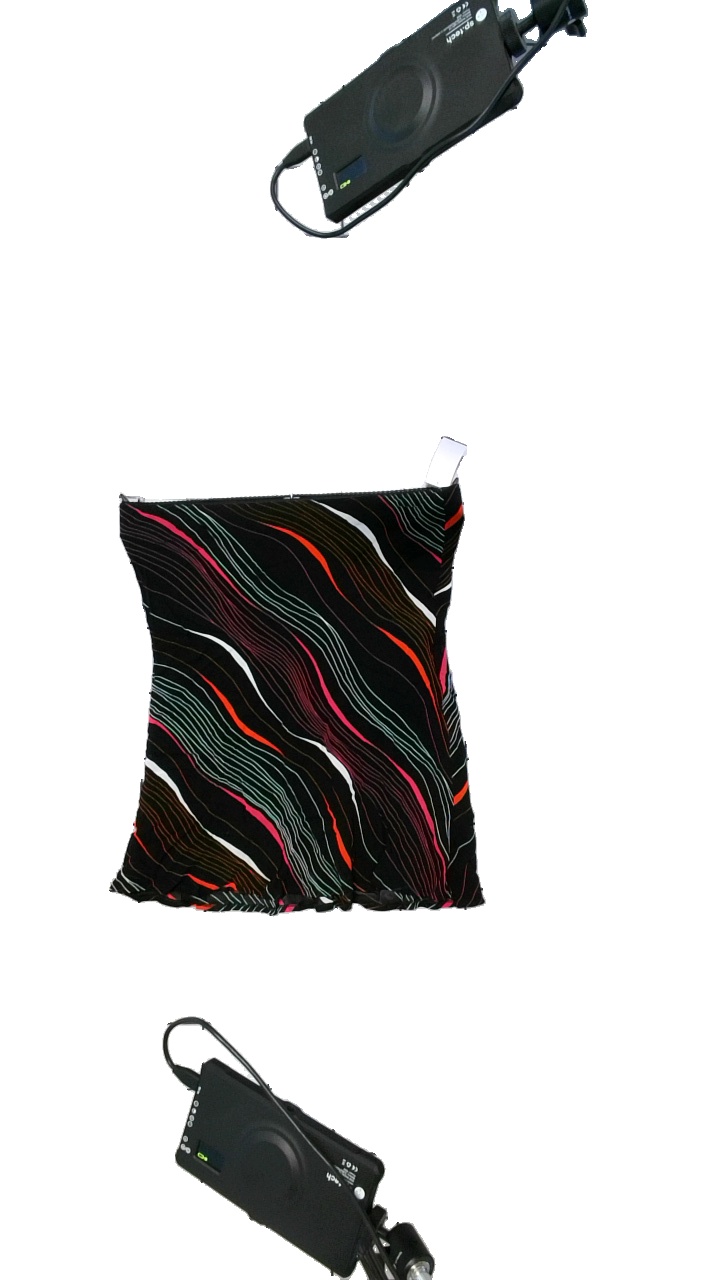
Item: Skirt (Ladies)
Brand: Gianini
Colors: Black, Red, Multicolor
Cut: Regular
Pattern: Striped
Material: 100%Viscose
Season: All
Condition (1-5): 3
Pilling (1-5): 4
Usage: Reuse
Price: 50-100